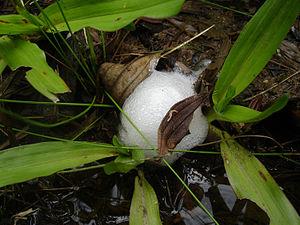
Physalaemus spiniger est une espèce d'amphibiens de la famille des Leptodactylidae.